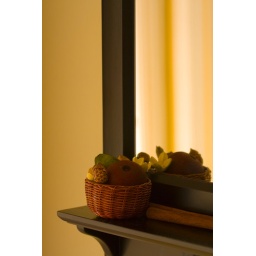
This is by the door entrance of my friend's house